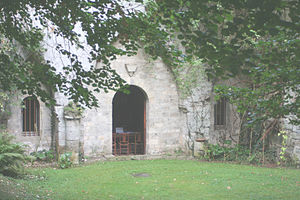
Herleva
Facaden på Grestains kloster i Normandiet, som blev grundlagt i 1050 af Herluin af Conteville og Herleva, som var mor til Vilhelm, greve af Normandiet og konge af England.
Herleva, også kendt som Herleve, Arlette, Arletta Arlotte, og Harlette, ca. 1003 - ca. 1050 var en normannisk kvinde, der levede i 1000-tallet, der fik tre sønner; Vilhelm 1. af England hvis far var Robert 1. af Normandiet og en uægte søn; Odo af Bayeux og Robert, greve af Mortain, som Herluin de Conteville var far til. Alle tre blev prominente personer i Vilhelms rige.